Describe the emotion expressed in this image:  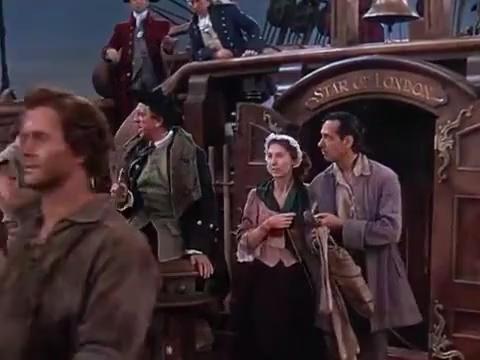
This person displays Pain, valence and arousal with low intensity.